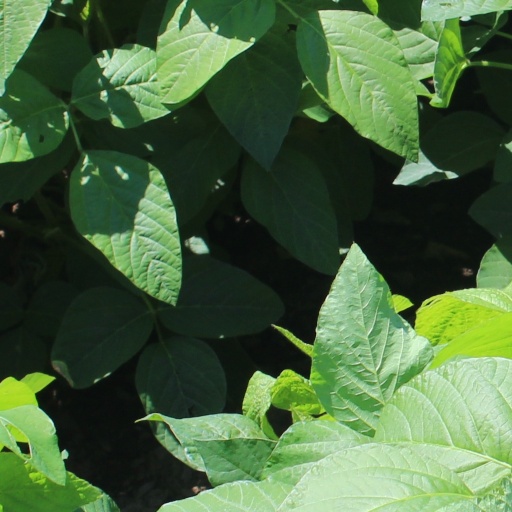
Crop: soybean